Patheyam

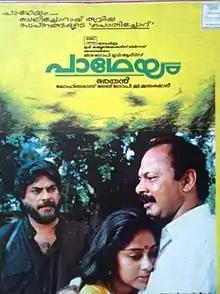
Poster

Patheyam is a 1993 Indian Malayalam-language drama film directed by Bharathan, based on a screenplay by A. K. Lohithadas. The film stars Mammootty and Chippy in lead roles, along with Nedumudi Venu, Sasikala, Bharat Gopy and Oduvil Unnikrishnan in supporting roles. The film revolves around Chandradas, a writer of repute, who comes across Haritha Menon, his daughter after a lapse of 15 years, at a school function in Kodaikanal.